Kyrre Nakkim

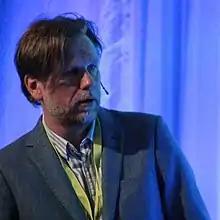
Nakkim in 2017

He is currently political editor of the evening news Dagsrevyen, aired on the Norwegian Broadcasting Corporation. As such he appears on-screen as a news analyst on domestic political affairs. He has formerly worked with commentary in "Dagsavisen".